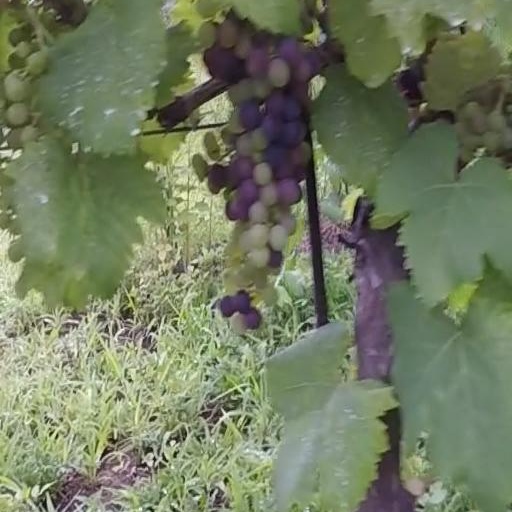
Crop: grape